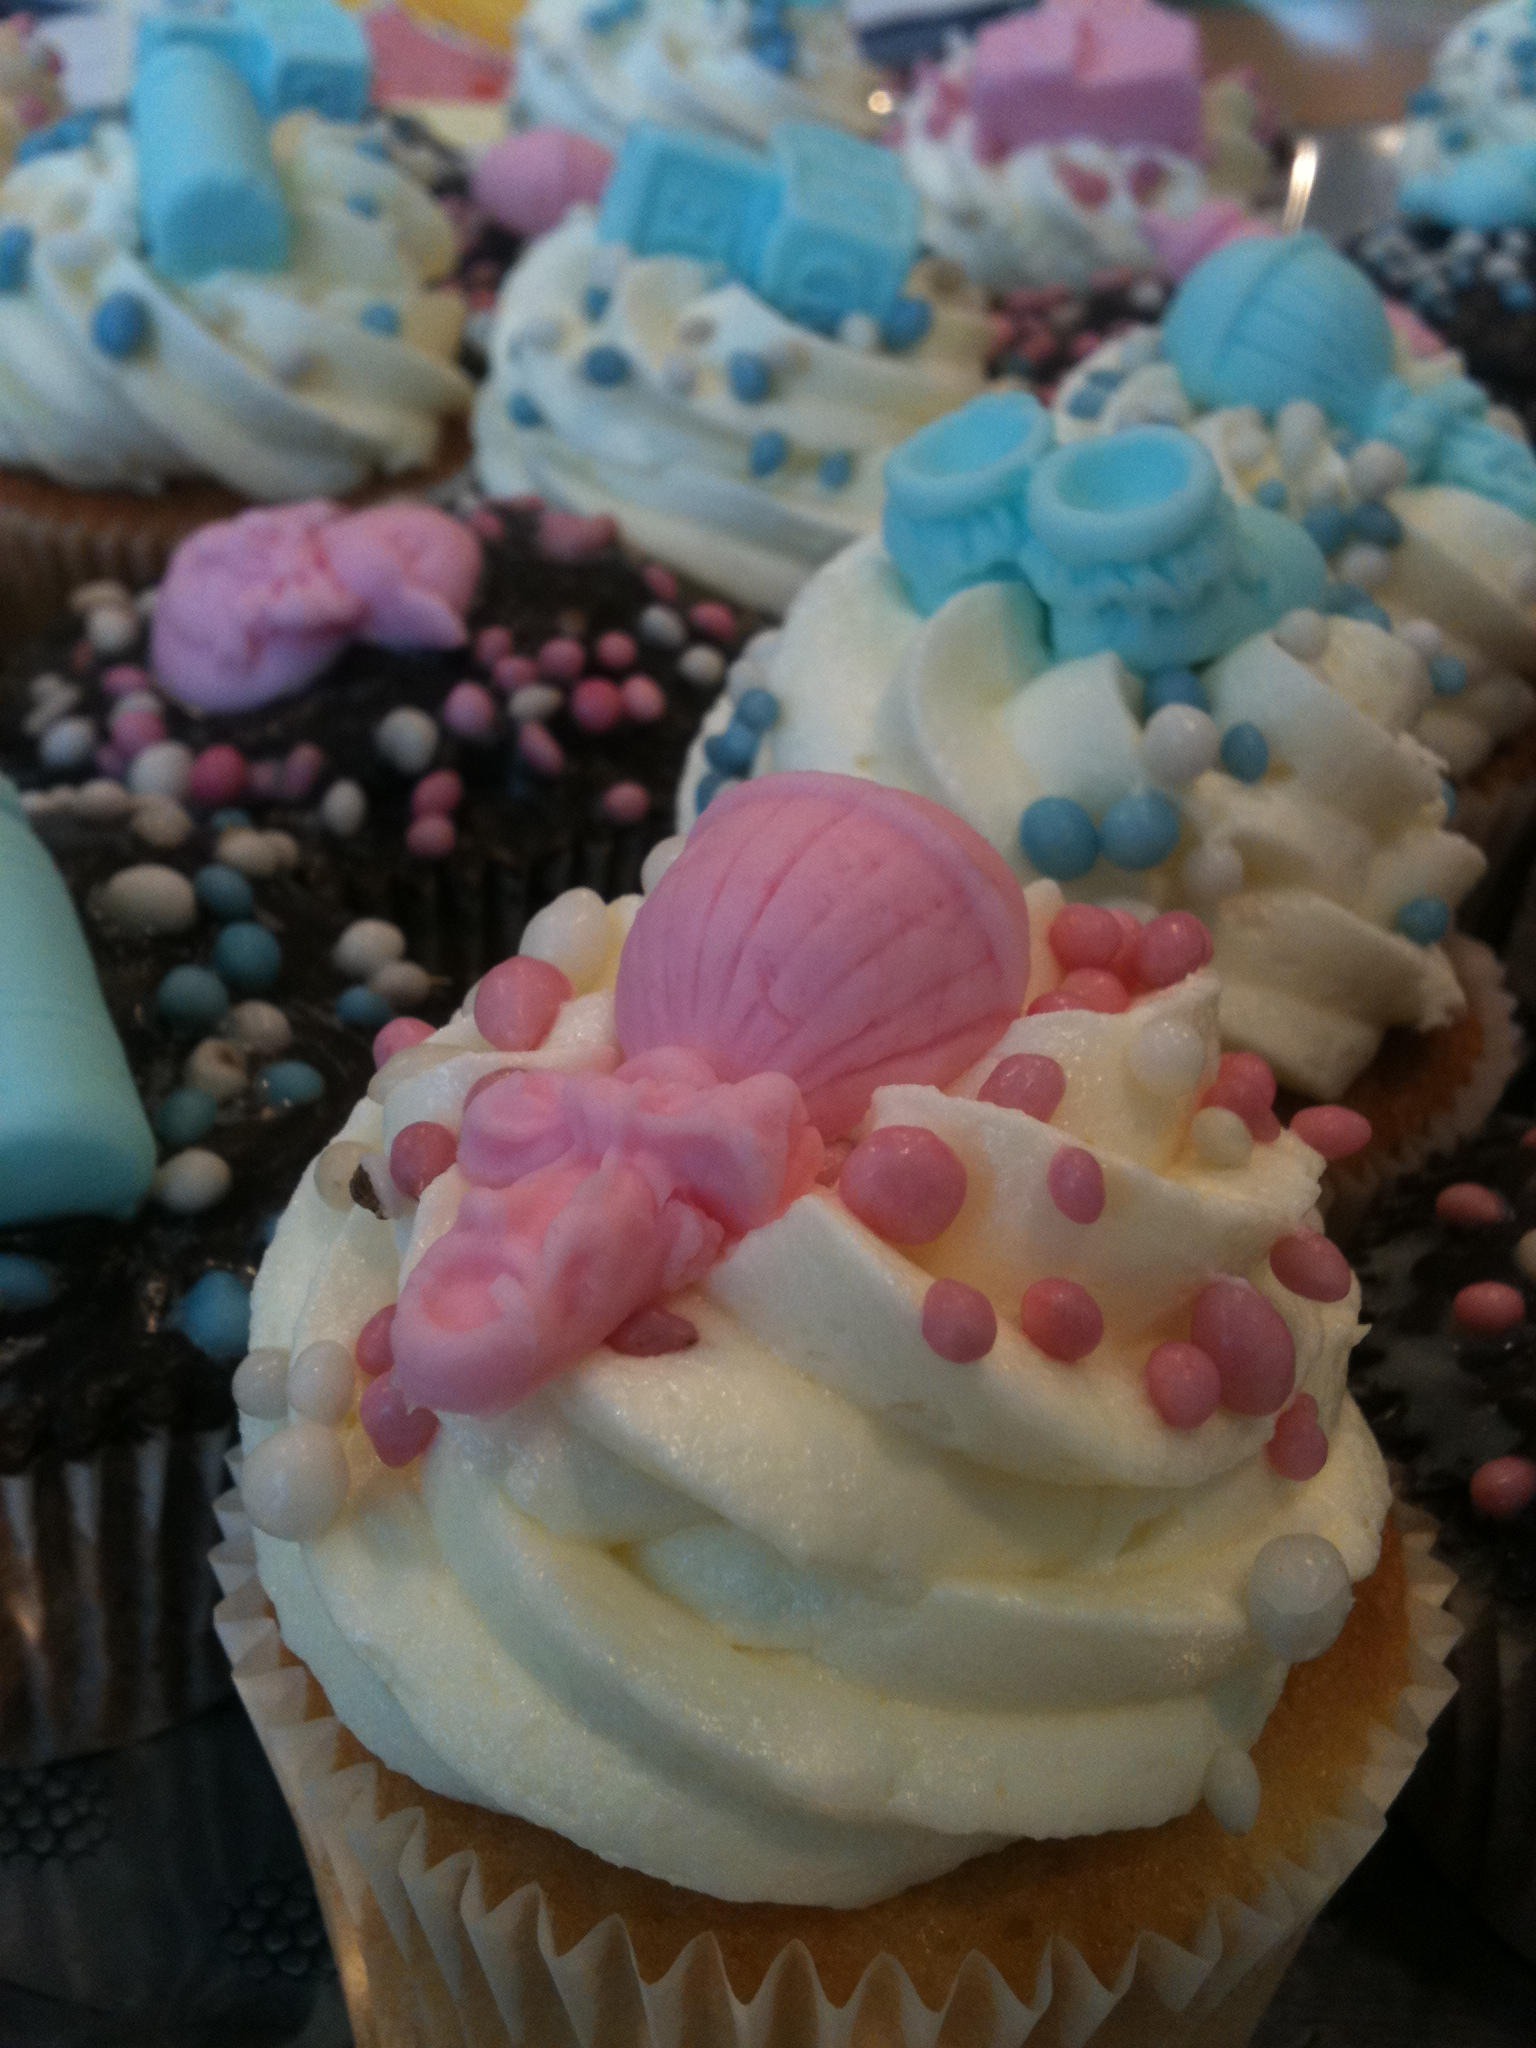
flower, food, pink, cupcake, baking, dessert, cake, icing, party, cupcakes, sweetness, birth, flavor, sugar paste, buttercream, cake decorating